USS Kentucky (BB-6)

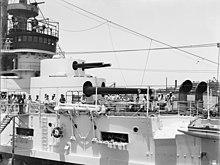
"Kentucky"s double turret, circa 1900–1901

The "Kearsarge"-class battleships were designed to be used for coastal defense. They had a displacement of , an overall length of , a beam of and a draft of . The two 3-cylinder vertical triple-expansion steam engines and five Scotch boilers, connected to two propeller shafts, produced a total of , and gave a maximum speed of . "Kentucky" was manned by 40 officers and 514 enlisted men, a total of 554 crew.